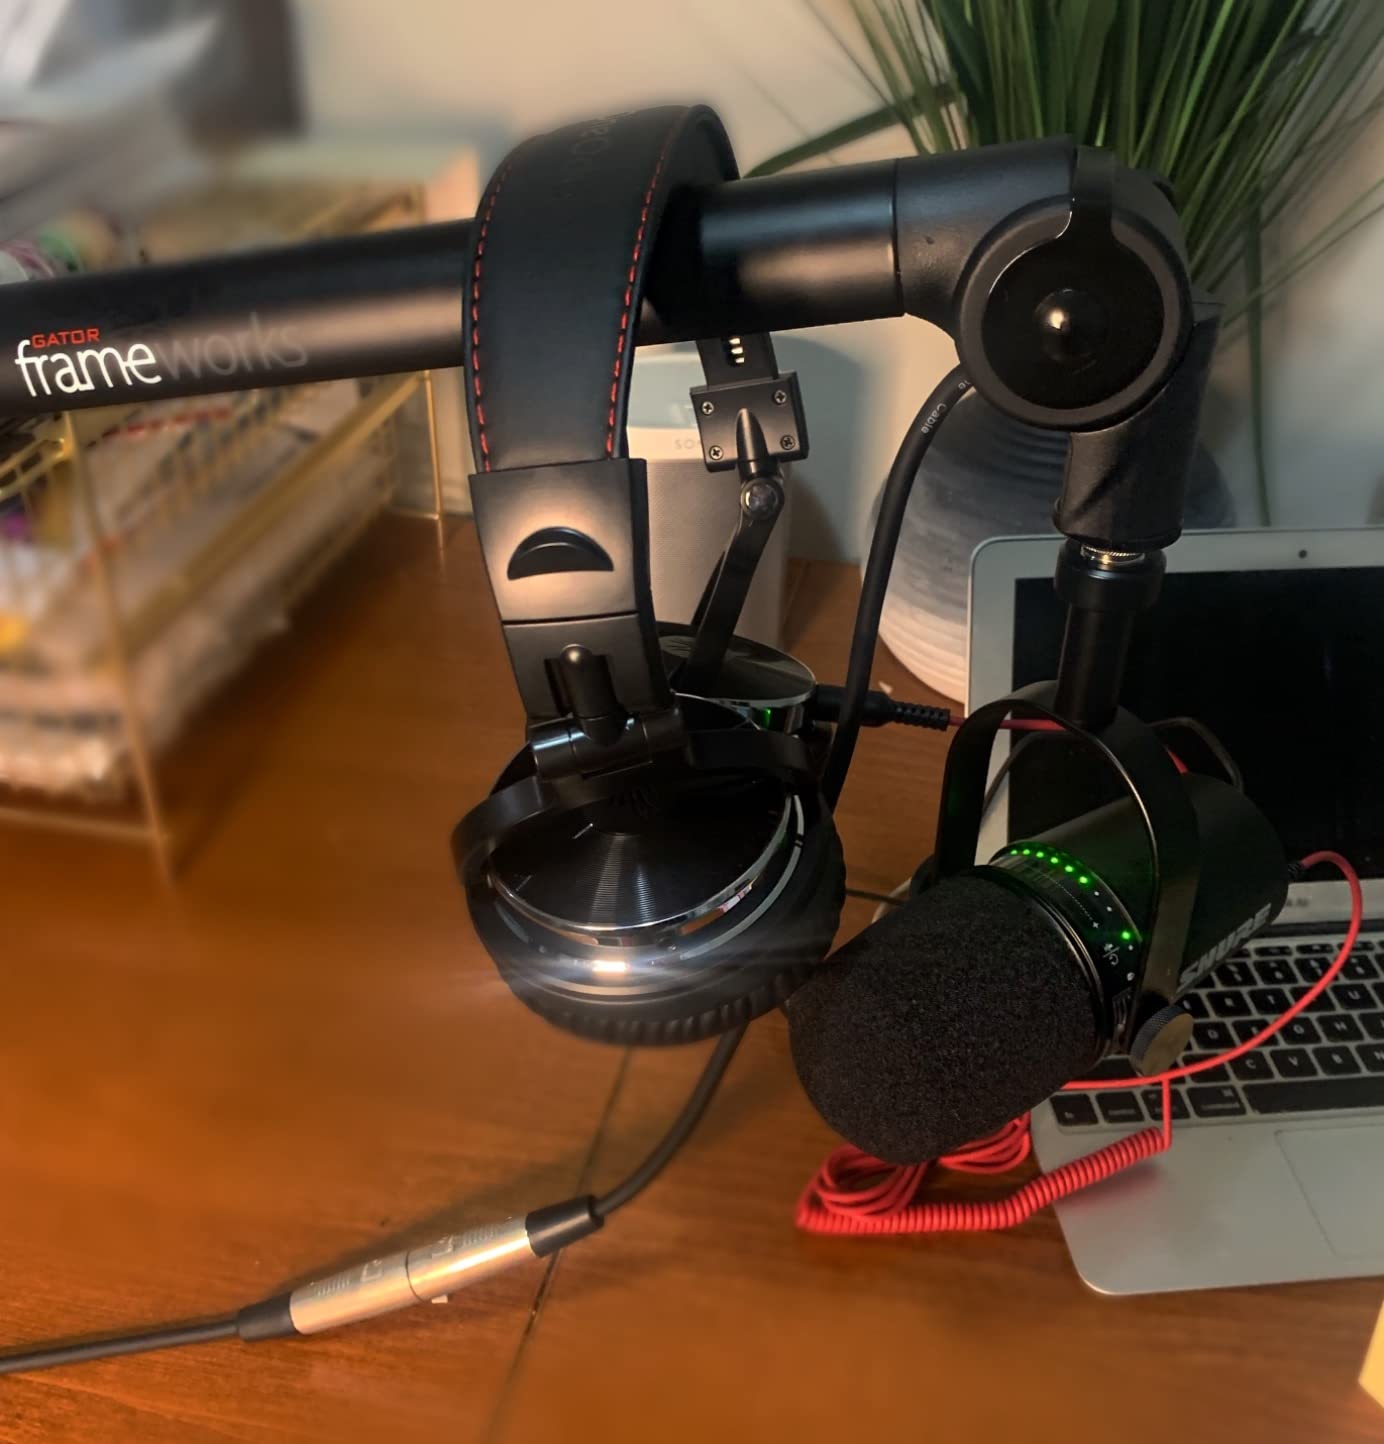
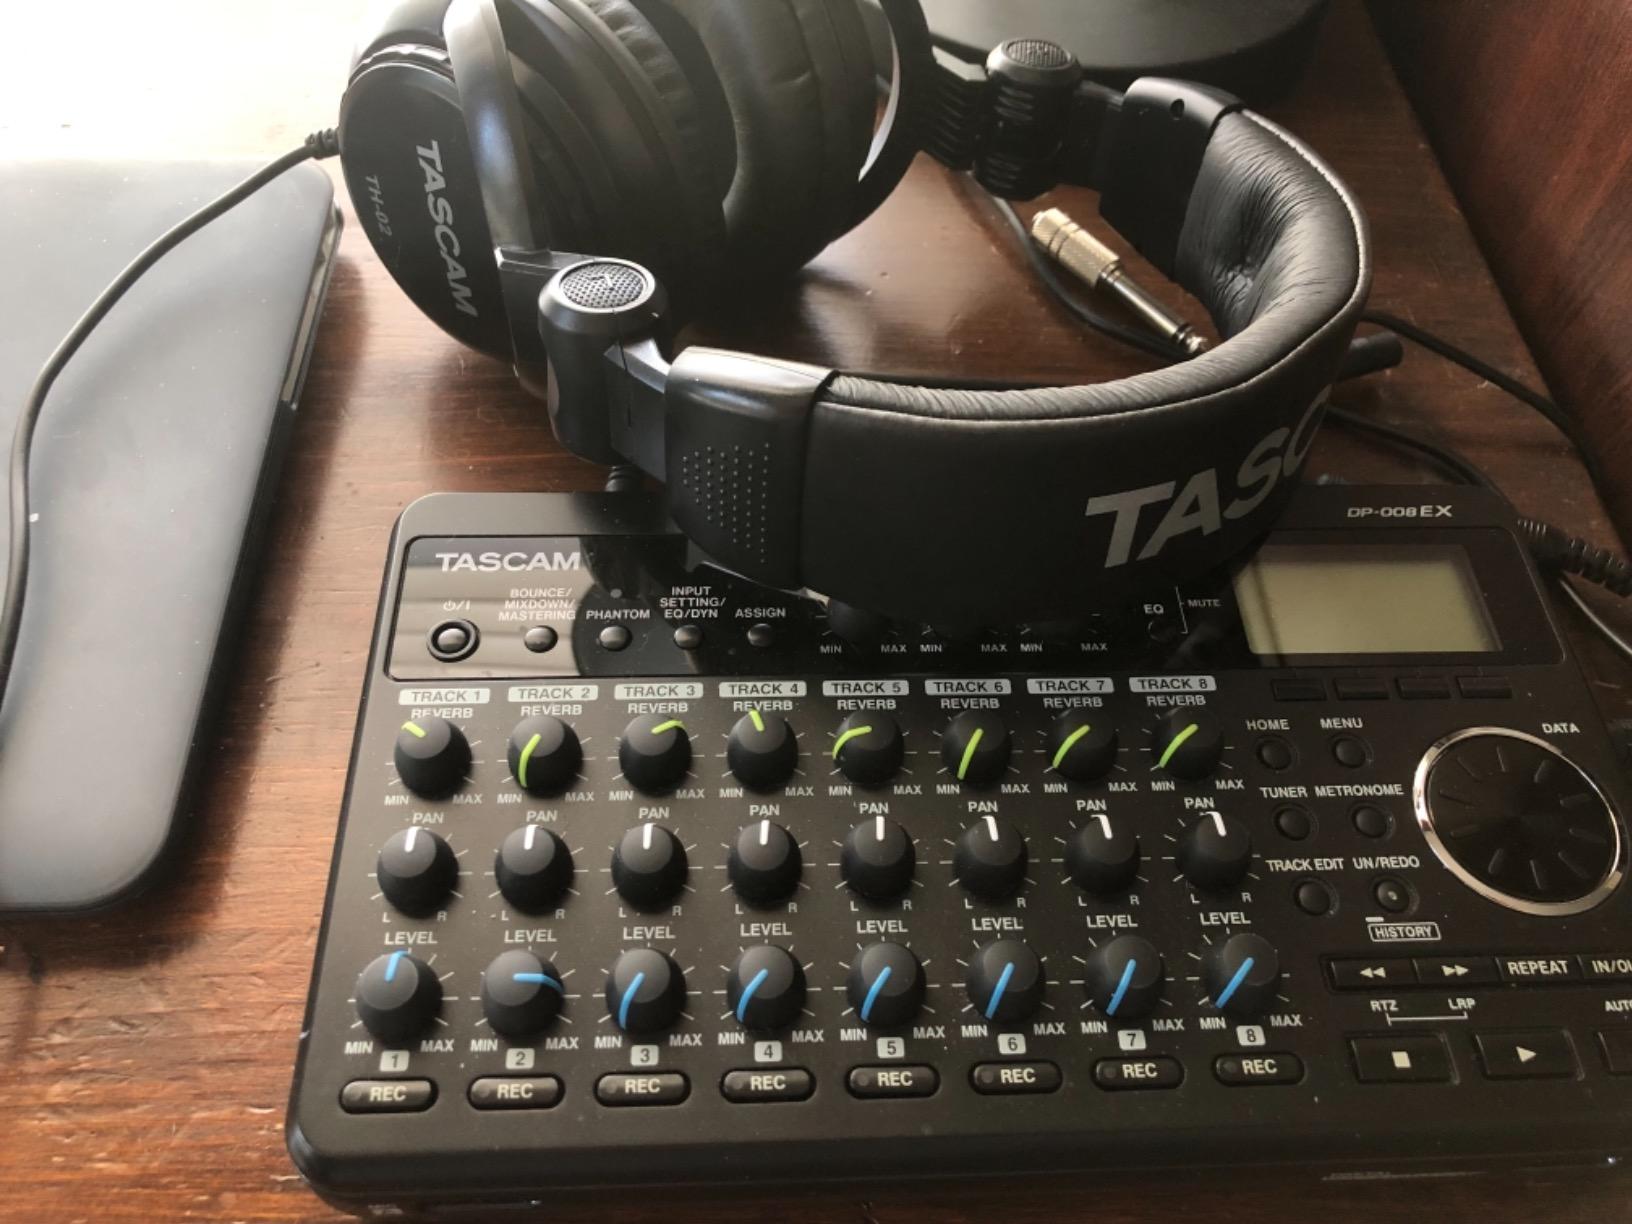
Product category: headphones
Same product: no